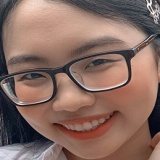
ca sĩ Phương Mỹ Chi